Arthur Lavine

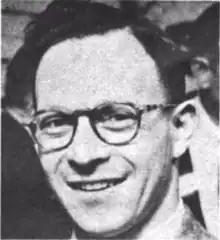
Arthur Lavine 1956 from an article in "Popular Photography"

Arthur Lavine (December 20, 1922 - June 27, 2016) was an American mid-century photojournalist and magazine photographer who, among other achievements, produced significant documentation of New Caledonia during World War 2.